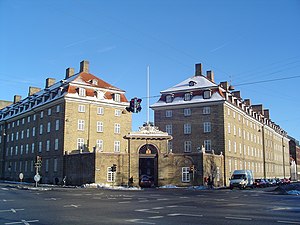
DSB / Historie / 1900-tallet
DSB's hovedkvarter 1928-2013, tidl. Sølvgades Kaserne.
Statsvirksomheden DSB er en selvstændig offentlig virksomhed, der driver persontrafik på statens jernbanenet, og som er ejet 100 % af Transport-, Bygnings- og Boligministeriet. DSB opstod i 1885, efter staten i 1867 under navnet De jysk-fynske Statsbaner overtog det private selskab Det Danske Jernbanedriftselskab og i 1880 det ligeledes privatejede Det Sjællandske Jernbaneselskab.